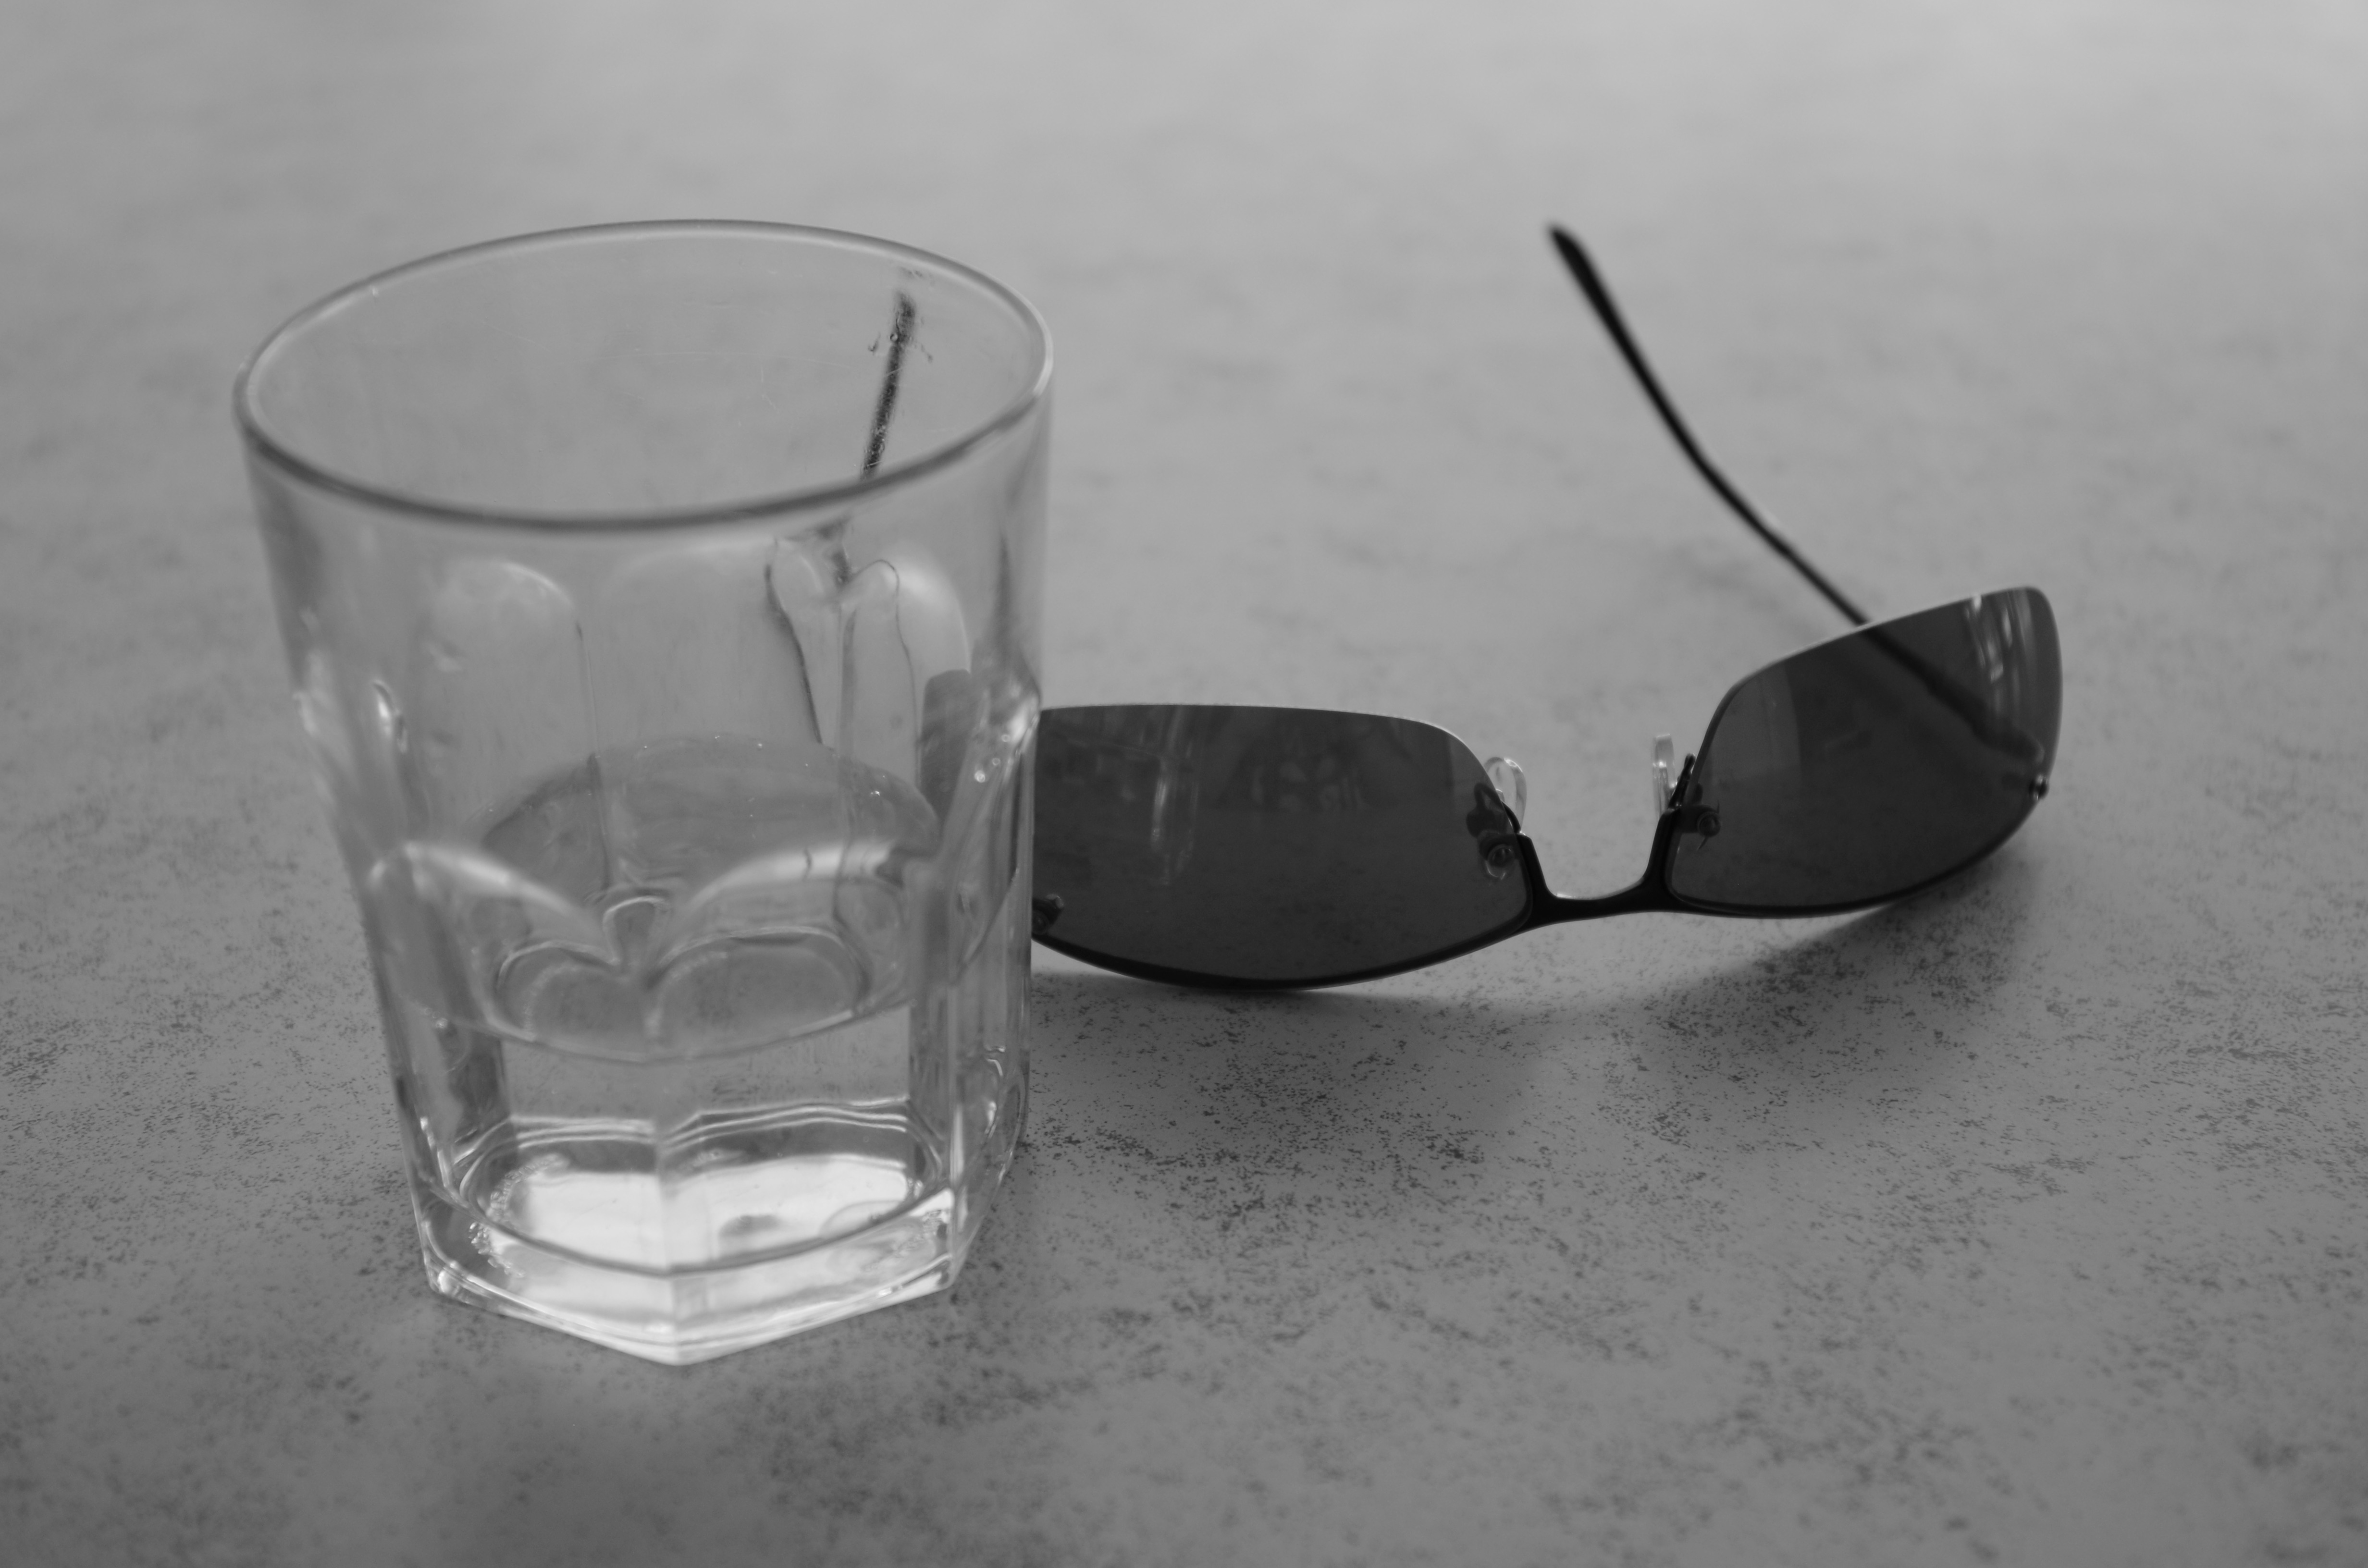
black and white, white, photography, glass, black, monochrome, material, wine glass, glasses, shape, stemware, still life photography, monochrome photography, drinkware